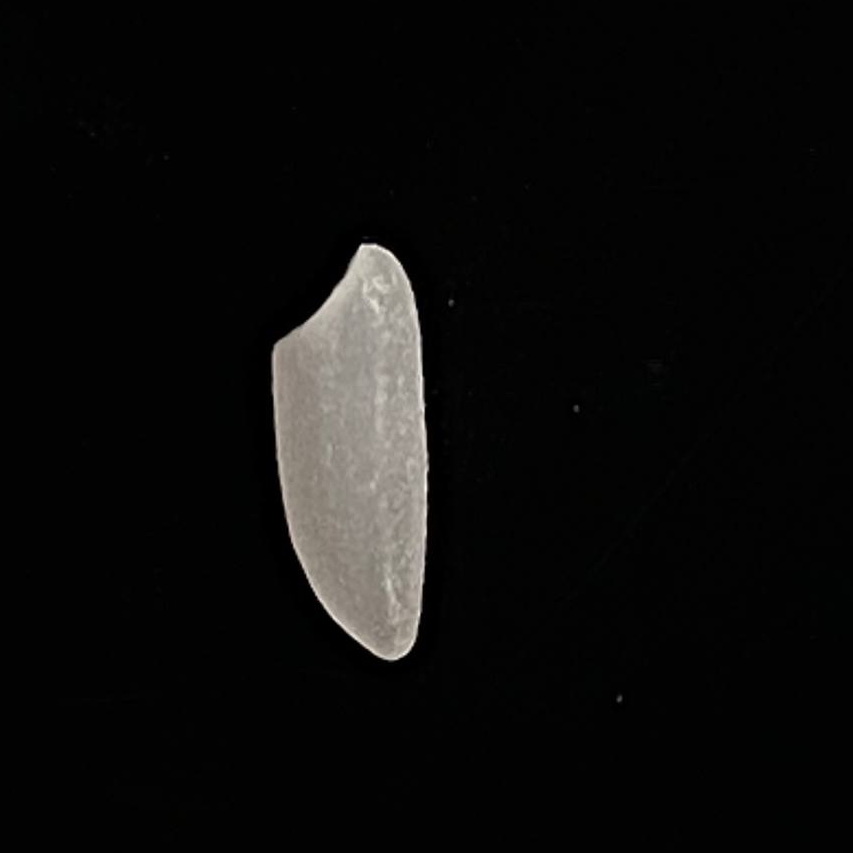
Rice variety: Katari_Polao